John J. Cone

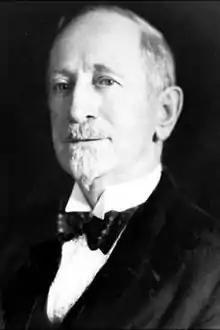
John J. Cone

John J. Cone (born 1858 – January 1937) was the fourth Supreme Knight of the Knights of Columbus from 1898 to 1899 and Fire Commissioner of Jersey City, New Jersey.